Genoa (restaurant)

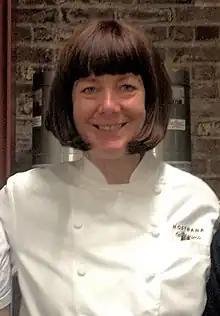
Genoa chef and owner Cathy Whims

Local restaurateur Michael Vidor opened Genoa in 1971. In an interview with "The Oregonian", he said the restaurant's northern Italian cuisine "is nothing more than a dinner party you would have at home... one you gave a lot of thought to".